Kia Mohave

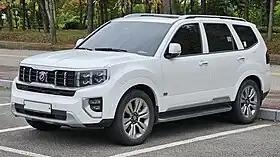

The Kia Mohave, marketed in North America and China as the Kia Borrego, is a sport utility vehicle (SUV) manufactured by the South Korean manufacturer Kia. The vehicle debuted in 2008 in the South Korean and U.S. markets. The Kia Borrego is named after Anza-Borrego Desert State Park in California; Borrego means "bighorned sheep" which can be found in the state park.